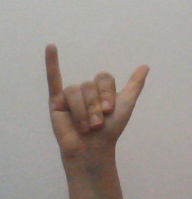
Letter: ya